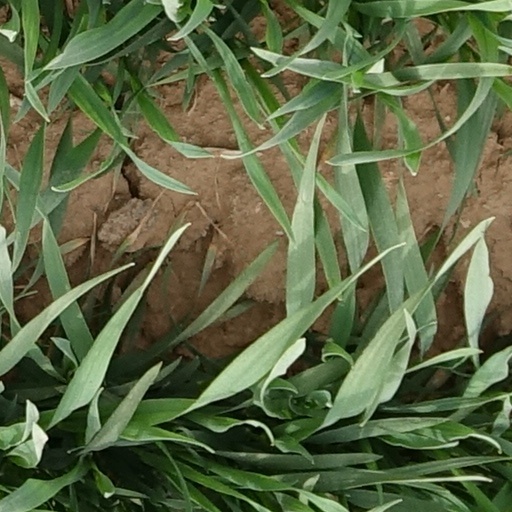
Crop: wheat